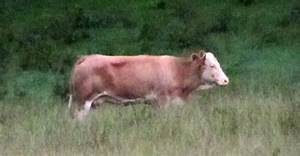
Label: cow